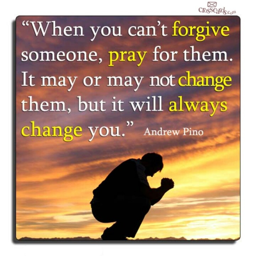
i need a poster of this !